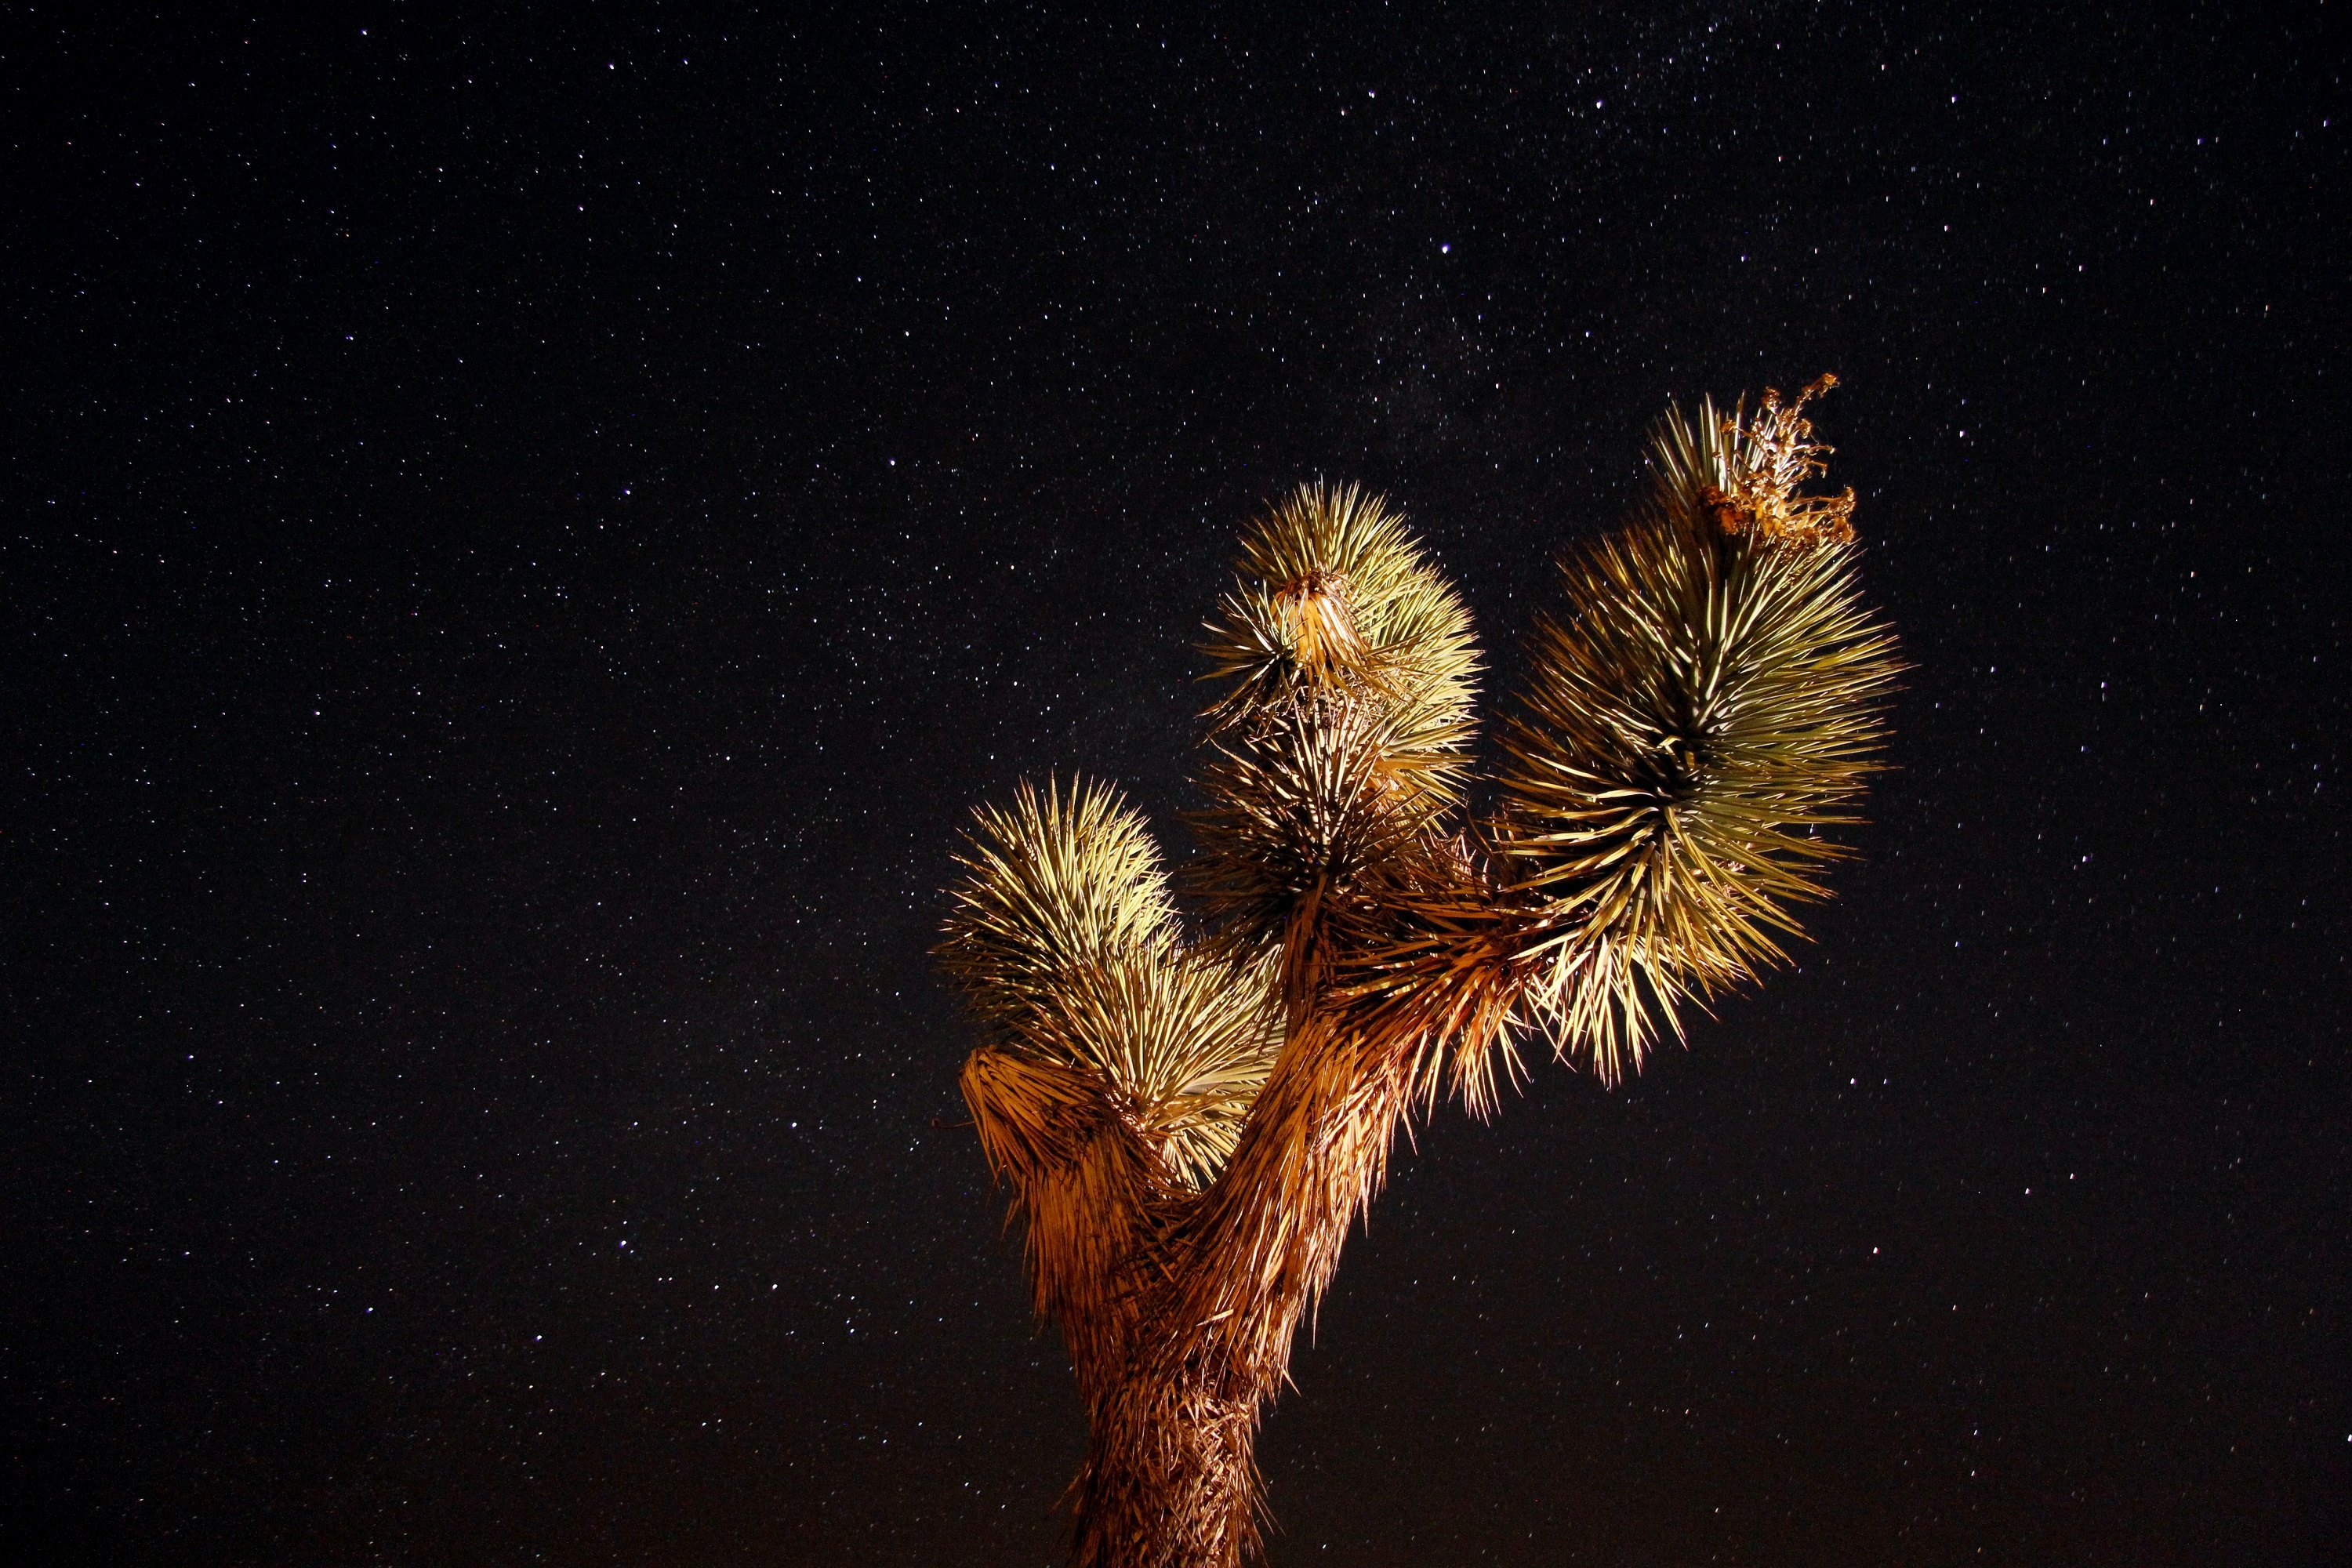
landscape, night, cosmos, desert, flower, scenic, space, usa, serene, darkness, night sky, national park, california, trees, starry, hills, lights, fireworks, stars, joshua tree, macro photography